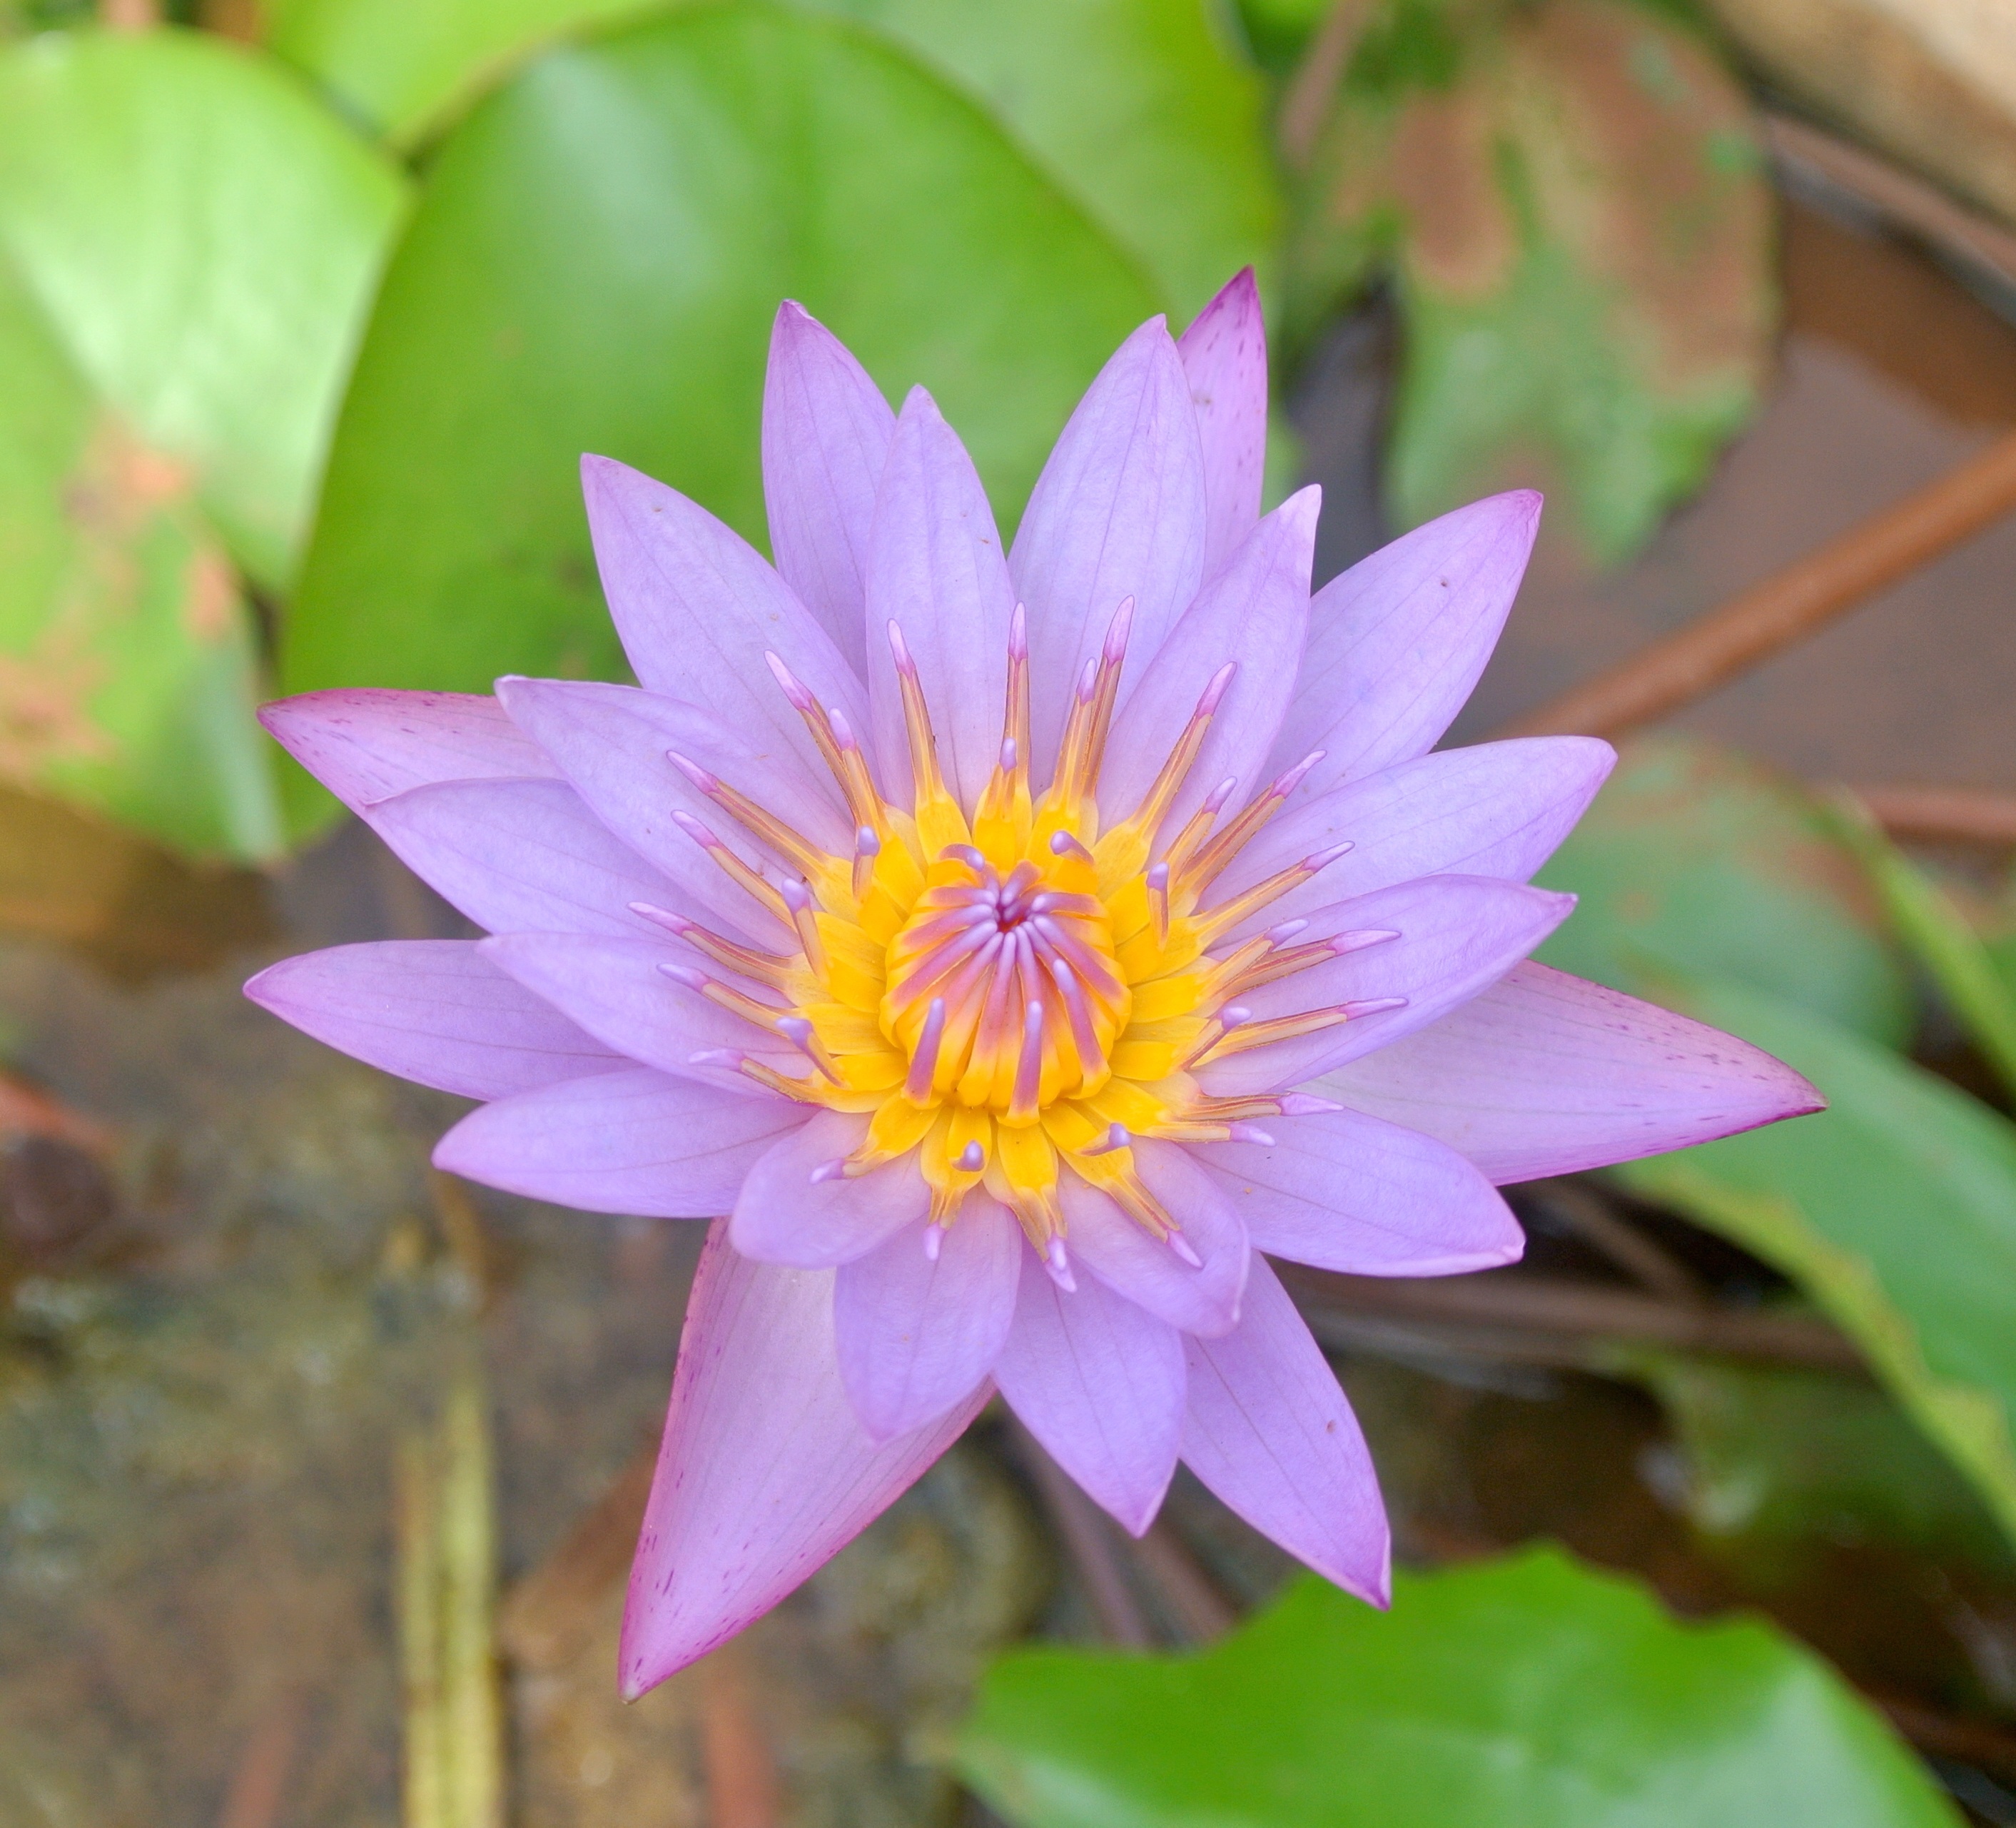
blossom, plant, flower, petal, bloom, botany, blooming, sacred lotus, aquatic plant, flora, botanical, wildflower, close up, lotus, lily, macro photography, flowering plant, daisy family, land plant, lotus family